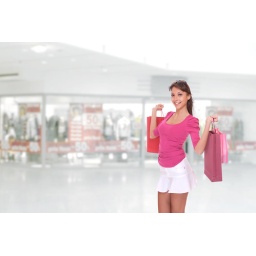
Group of shopping girls over white background